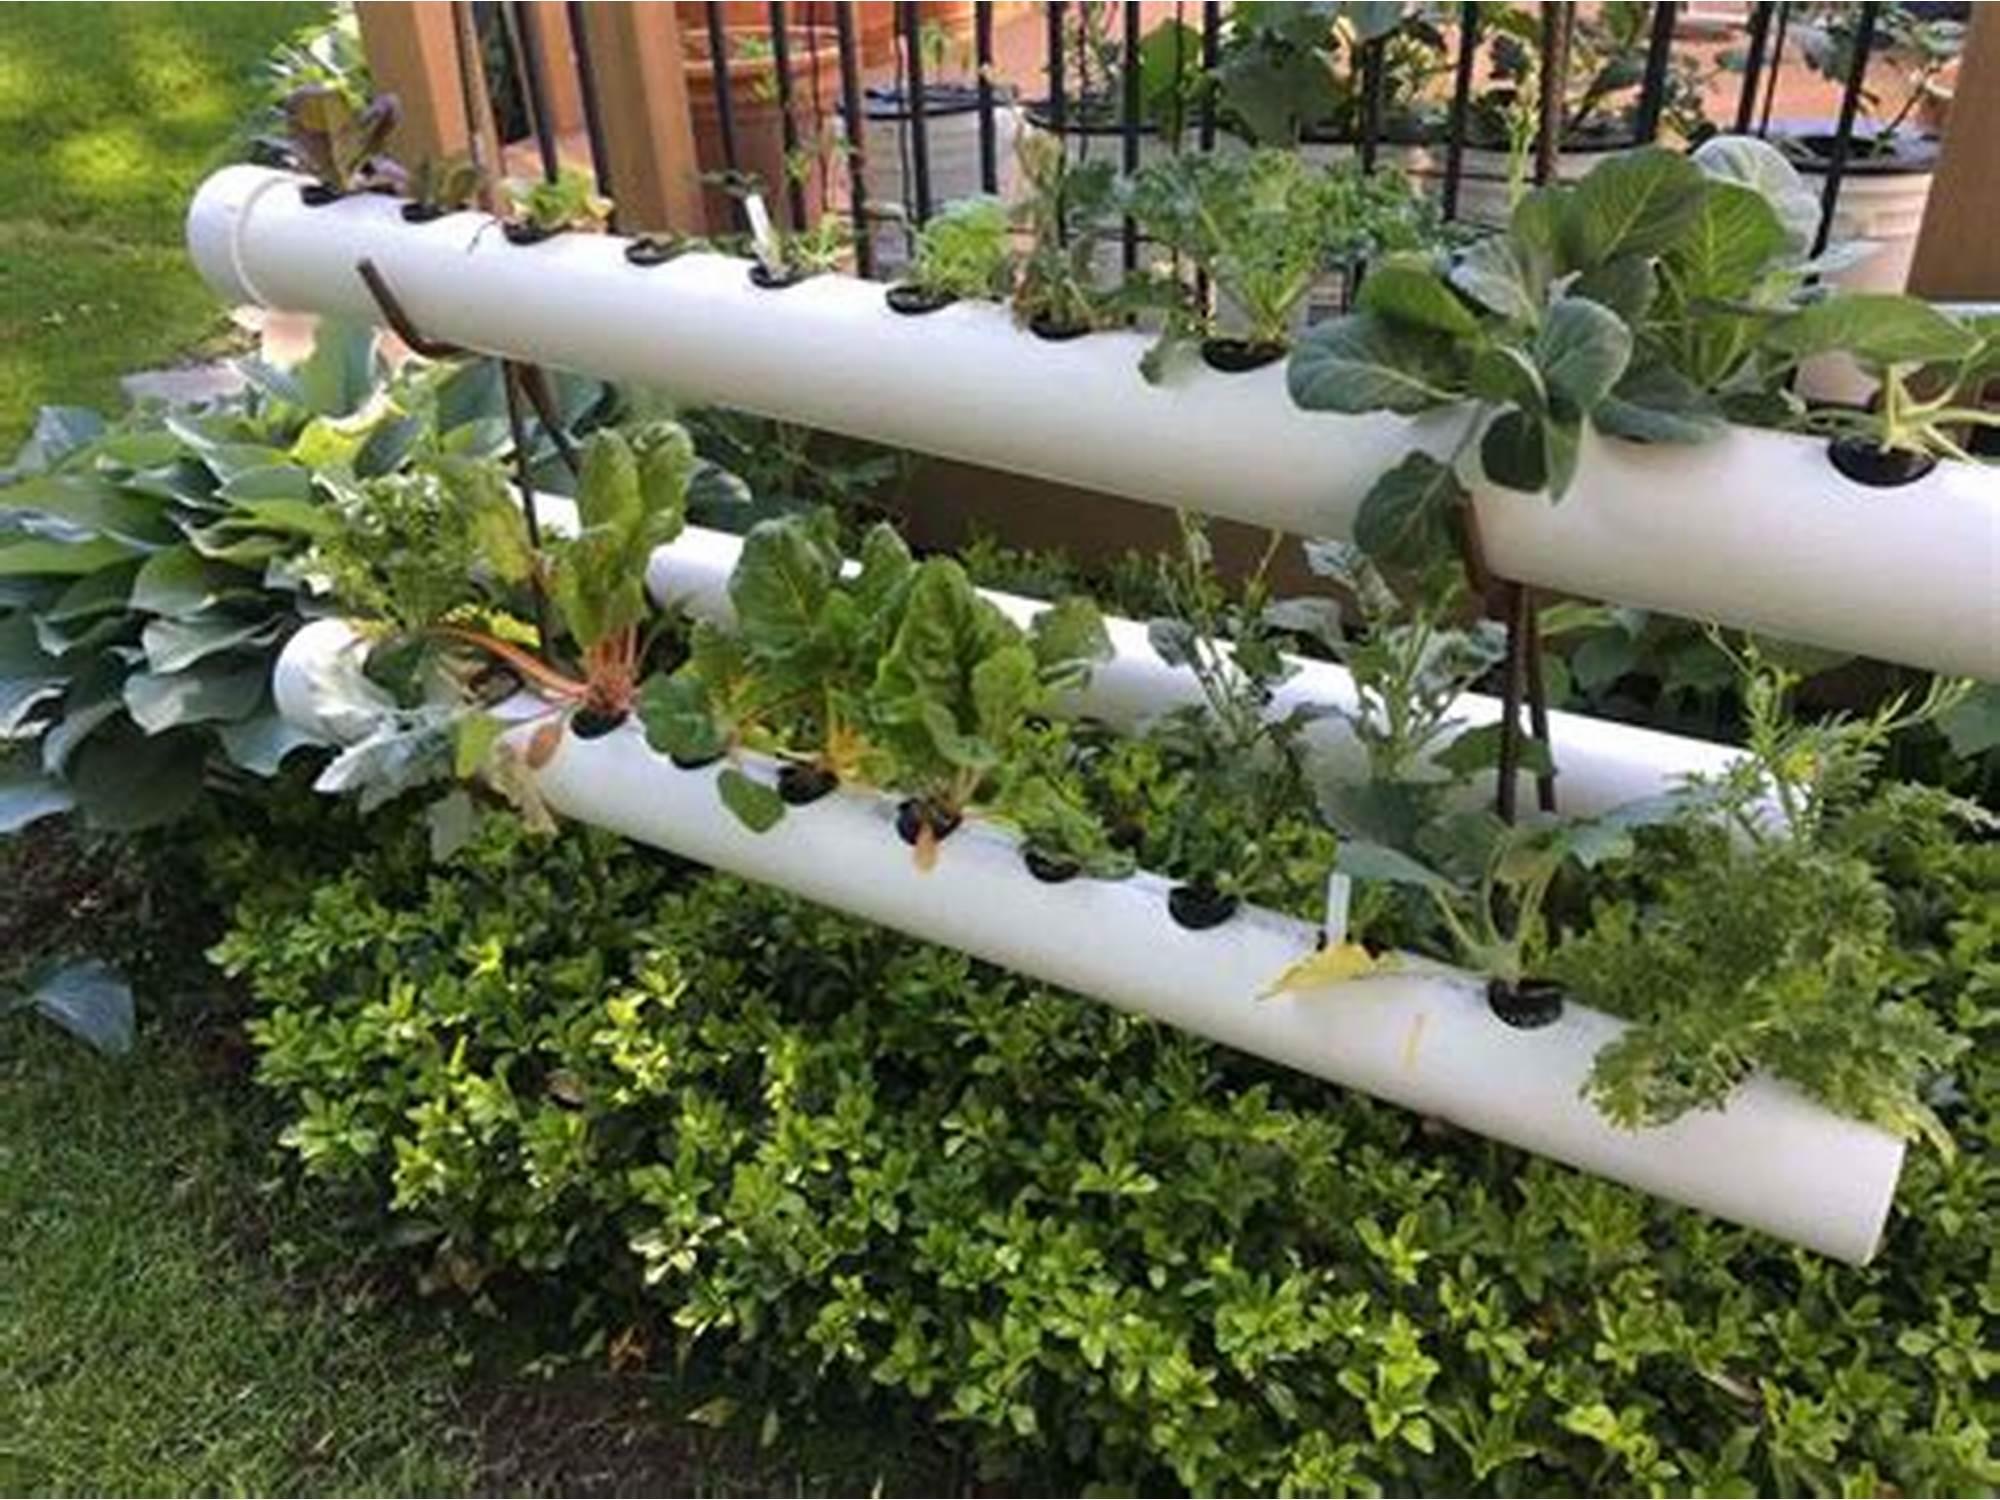
Uwanja nadhifu unao zingatia usafi na urembo wa mazingira. Mfumo wa kisasa wa kilimo unaotumia mabomba, mboga zimepandwa kwenye mabomba, maua yamepandwa kwenye vyombo vya maua.